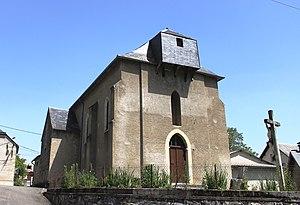
Église Saint-Barthélemy de Gazave (Hautes-Pyrénées)
La liste des églises des Hautes-Pyrénées recense de manière exhaustive les églises situées dans le département français des Hautes-Pyrénées.
Gazave est une commune française située dans le département des Hautes-Pyrénées, en région Occitanie.